Limited Edition (Magic: The Gathering)

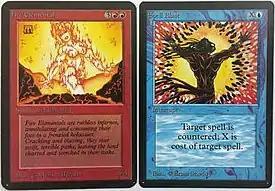
Card fronts of early Magic cards: Alpha on left, Beta on right.

Originally, the designers and playtesters of the new card game intended the name would simply be "Magic". However, the lawyers at Wizards of the Coast advised that the name was too generic to be trademarked, and was thus changed to "Magic: The Gathering". The original intent was that each "Magic" expansion would have a different subtitle; while the first Magic set would be "The Gathering", future sets could be labeled as "Magic: Arabian Nights" or "Magic: Ice Age". When it was decided that the backs of "Magic" should be identical regardless of the expansion, the name "Magic: The Gathering" would appear prominently on the back of every "Magic" card. "Magic: The Gathering" thus became the name of the entire game instead of "The Gathering" only being the subtitle referring to the first release.